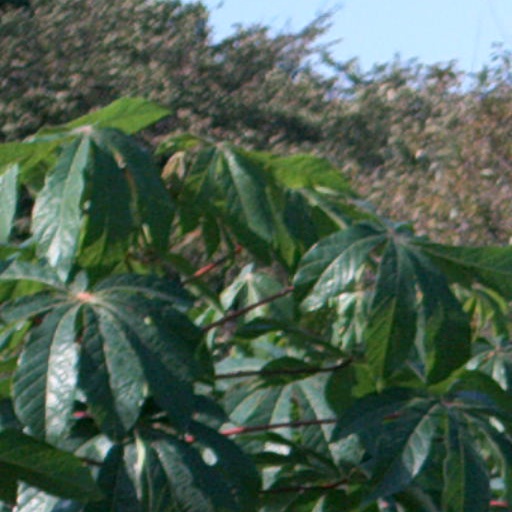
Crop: cassava